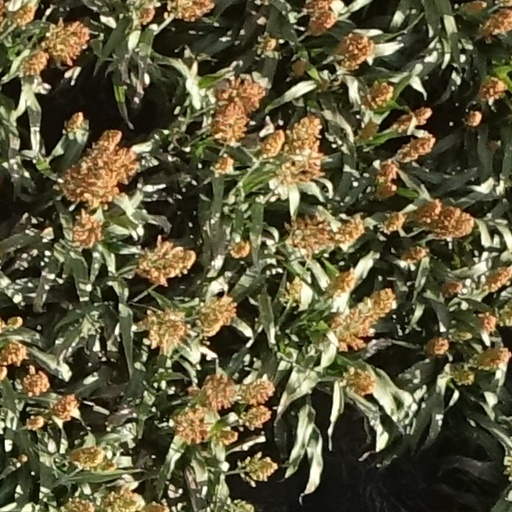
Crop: sorghum